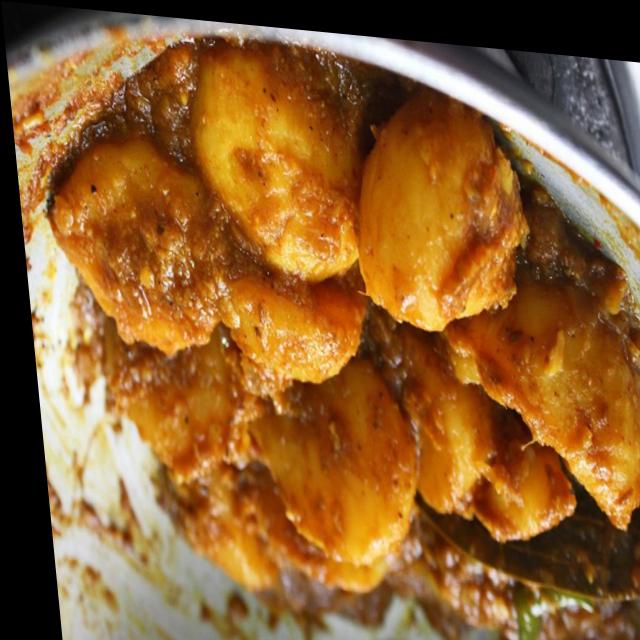
Dish: dum_aloo